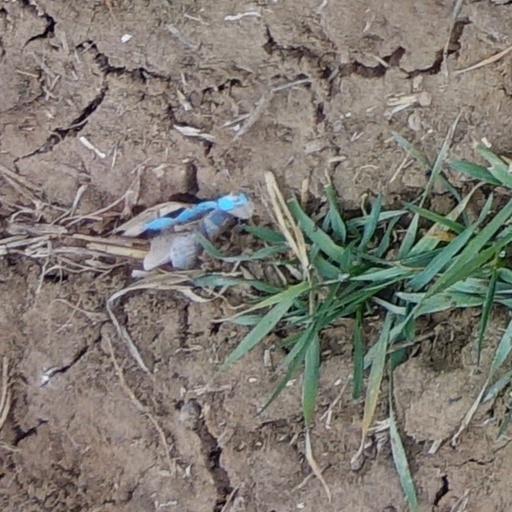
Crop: wheat